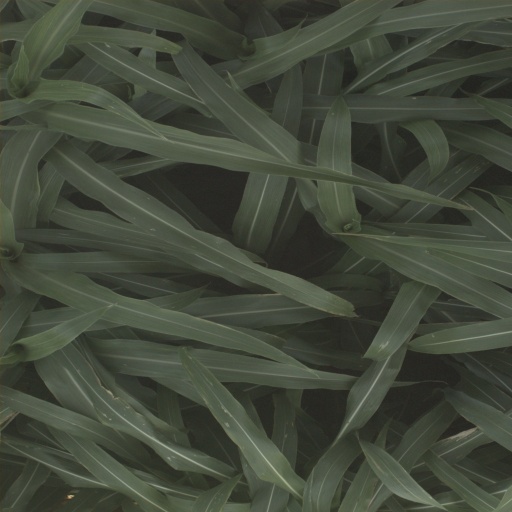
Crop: sorghum